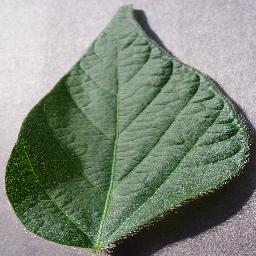
Label: Soybean___healthy